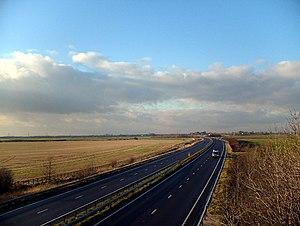
Le North East Lincolnshire est une zone d'autorité unitaire dans le comté cérémonial du Lincolnshire en Angleterre. Il est bordée par l'autorité unitaire du North Lincolnshire et le Comté non métropolitain du Lincolnshire, les trois areas constituant le comté cérémoniel. La population de l'autorité unitaire au recensement de 2011 était de 159,616. Le North East Lincolnshire fait partie de la région du Yorkshire and the Humber.